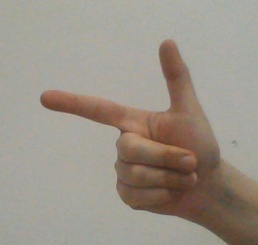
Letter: yaa